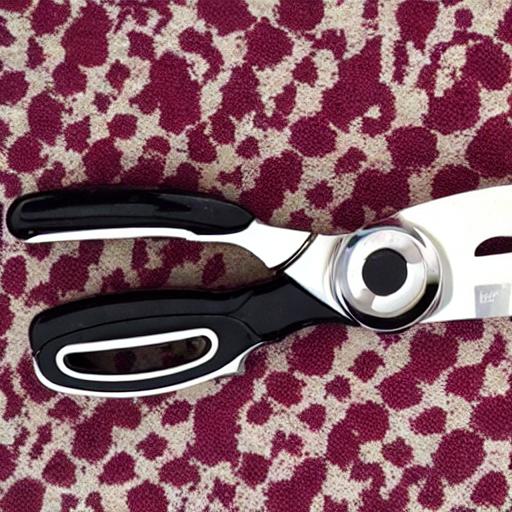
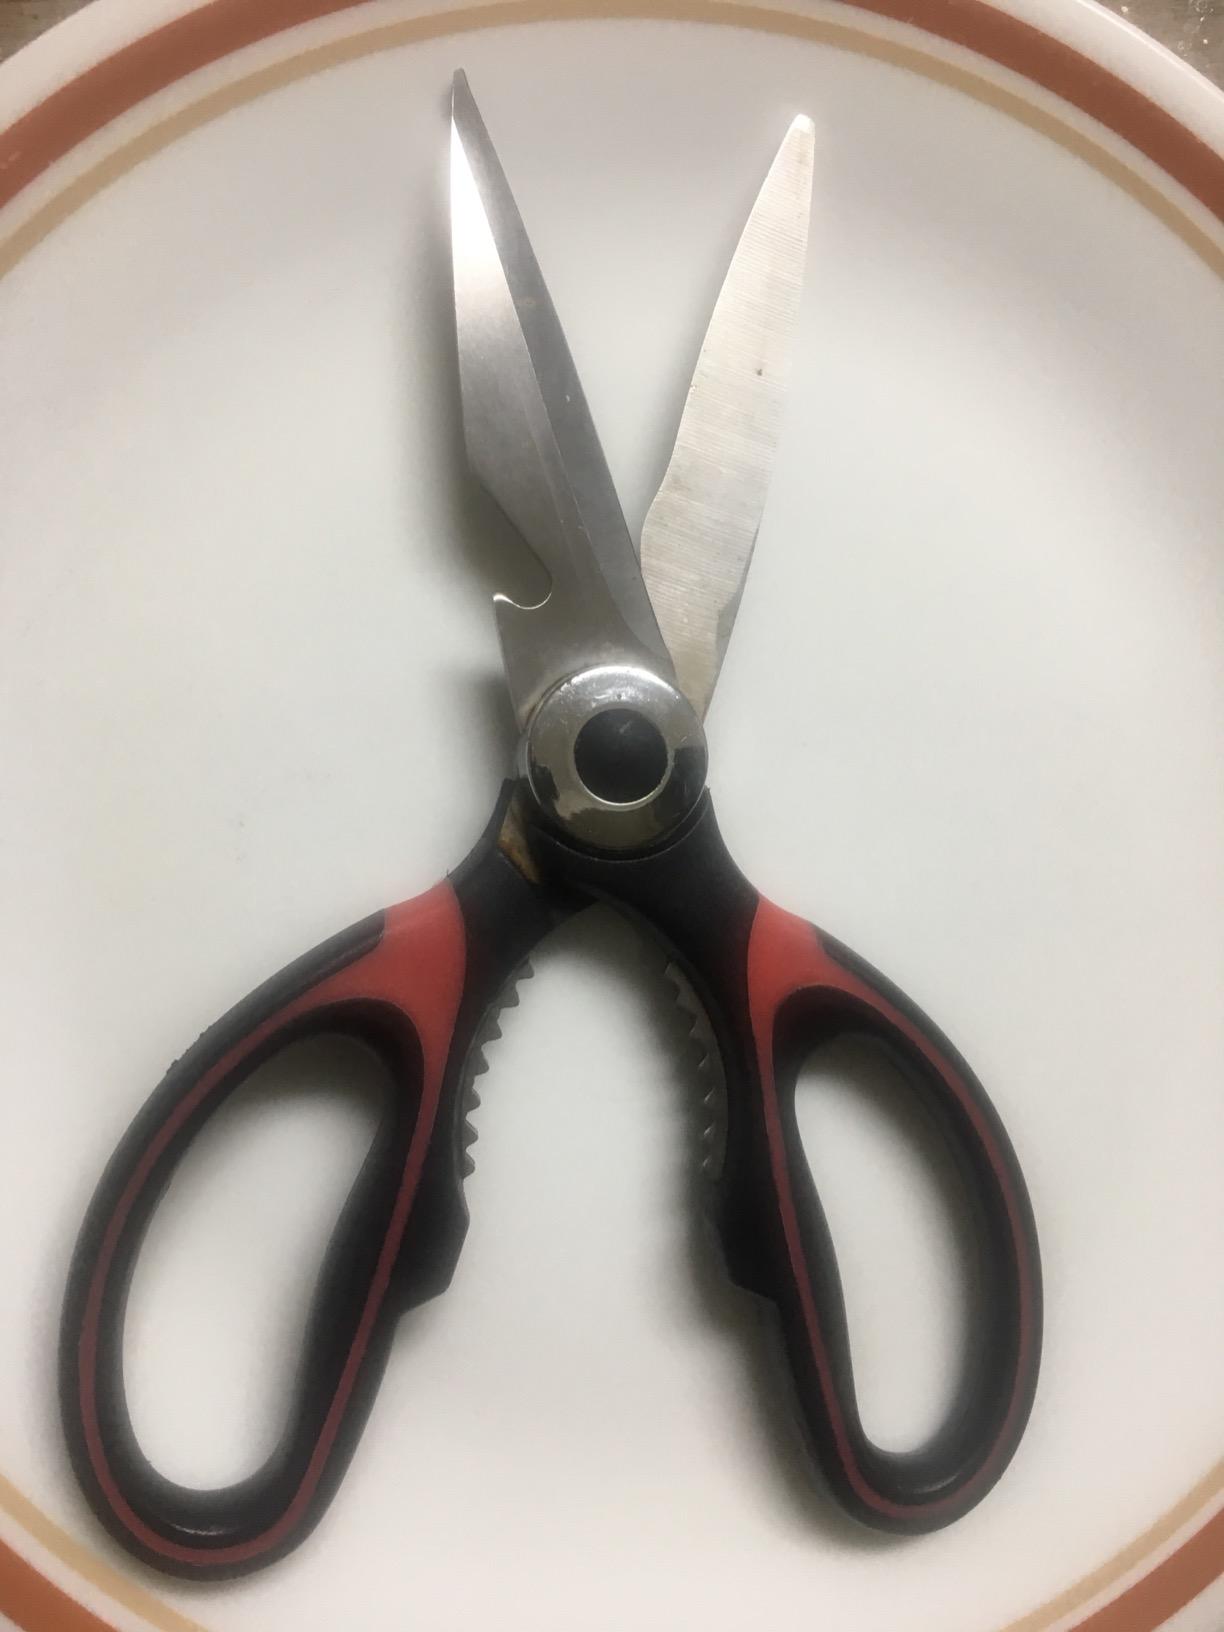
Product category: items_knife
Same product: no